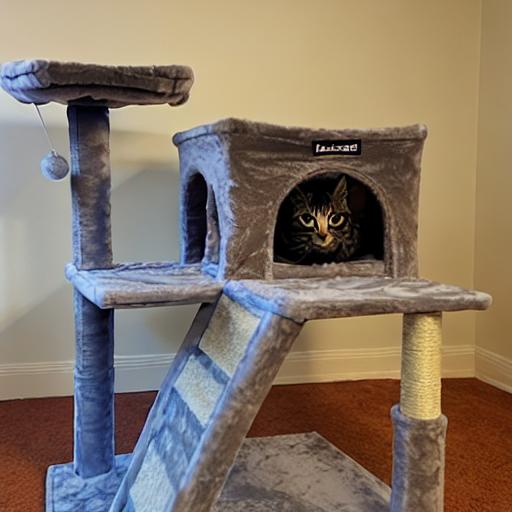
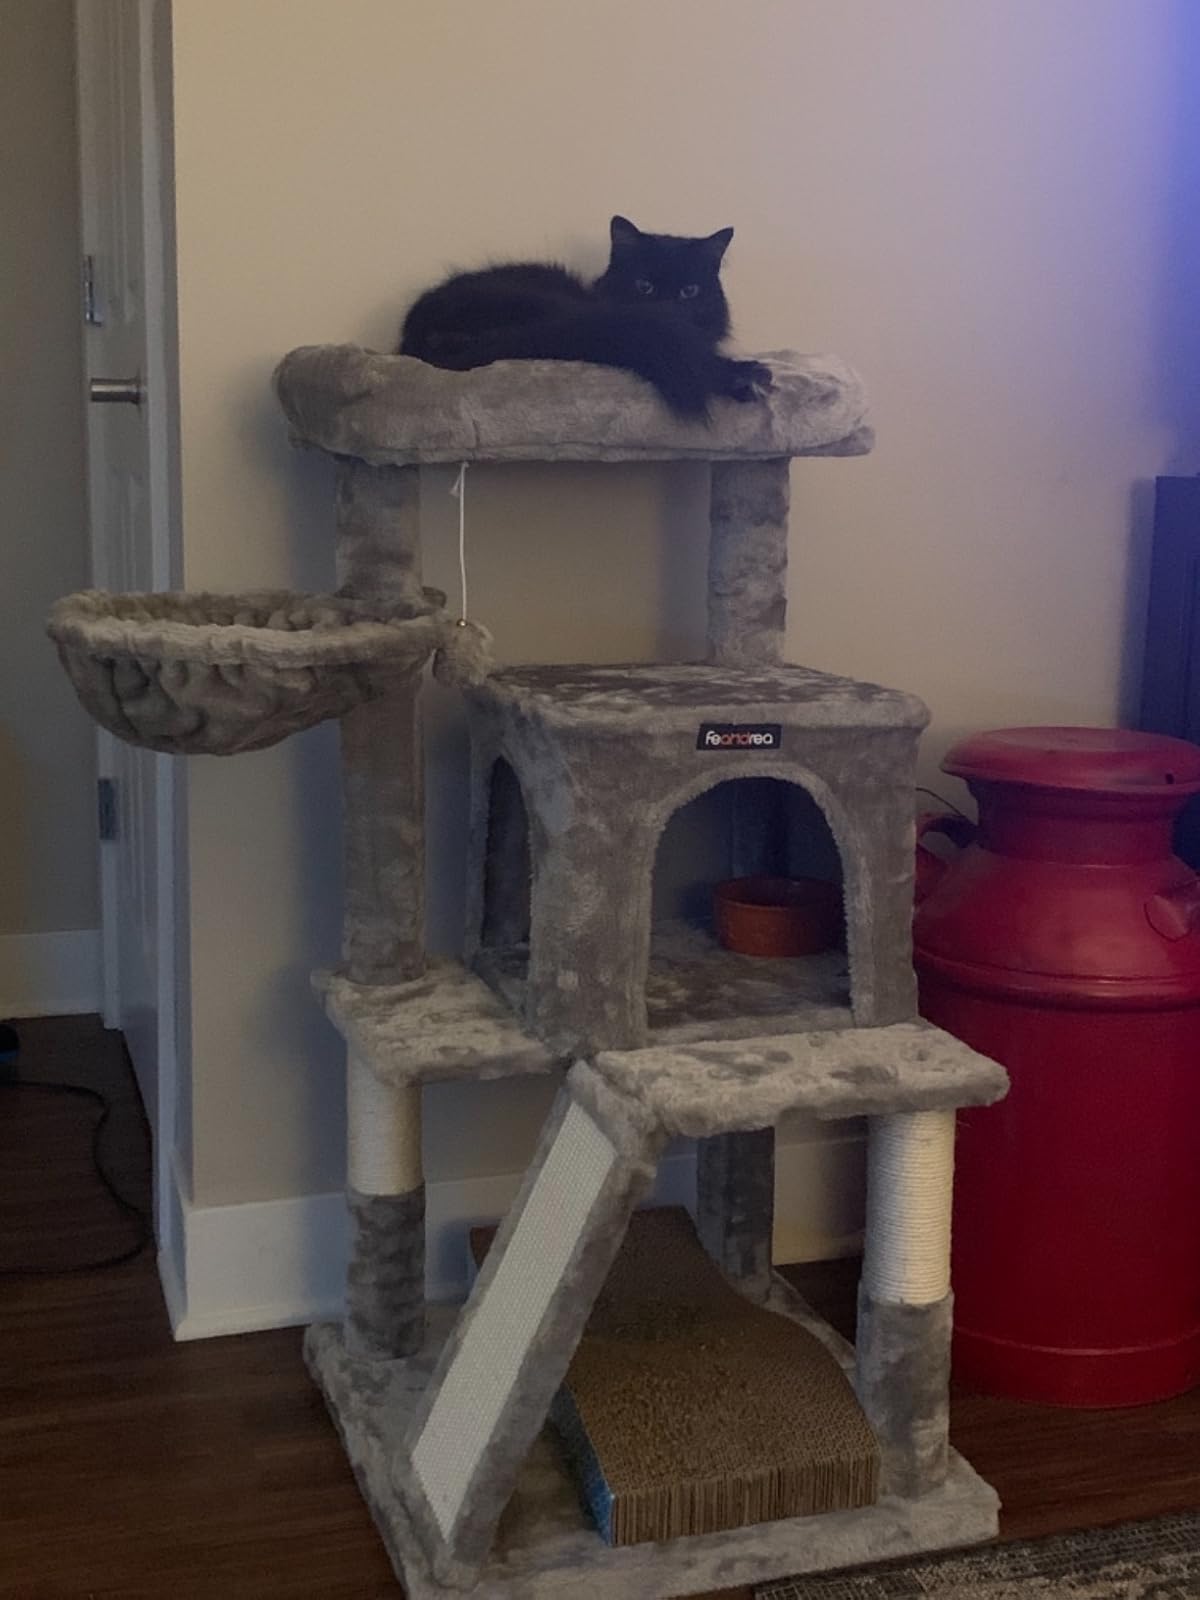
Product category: items_cat tree
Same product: no